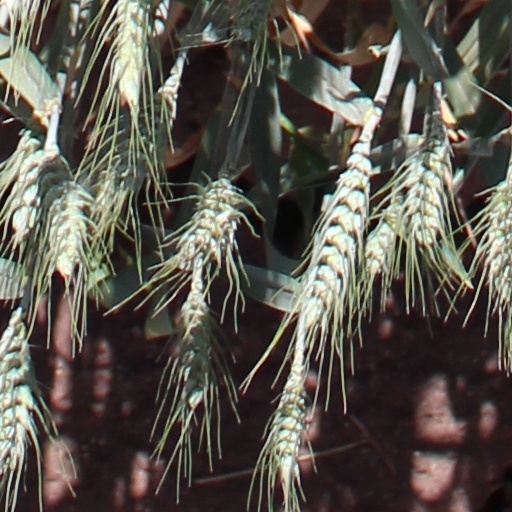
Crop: wheat